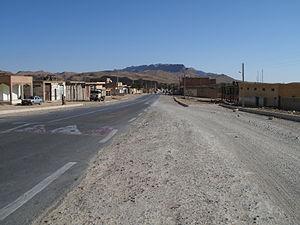
Ech Chaïba
Les Zibans forment une contrée d'Algérie, située à cheval sur l'Atlas saharien et le Sahara, dont la ville principale est Biskra.
Ech Chaïba, anciennement Ouled Rahma, est une commune de la wilaya de Biskra en Algérie.